Jordan Spence (ice hockey)

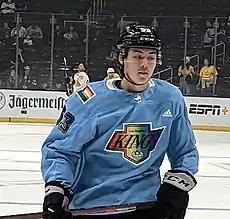
Spence skating in warm-ups on the Los Angeles Kings pride night for the 2021–22 season.

After one season with the Moncton Wildcats of the Quebec Major Junior Hockey League (QMJHL), Spence was drafted in the fourth round, 95th overall, by the Los Angeles Kings in the 2019 NHL Entry Draft. He returned to the Wildcats the following year. On June 3, 2020, the Kings signed Spence to a three-year, entry-level contract.